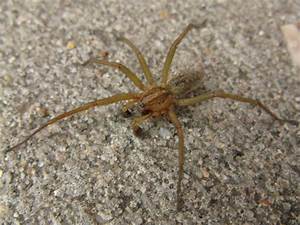
Label: spider